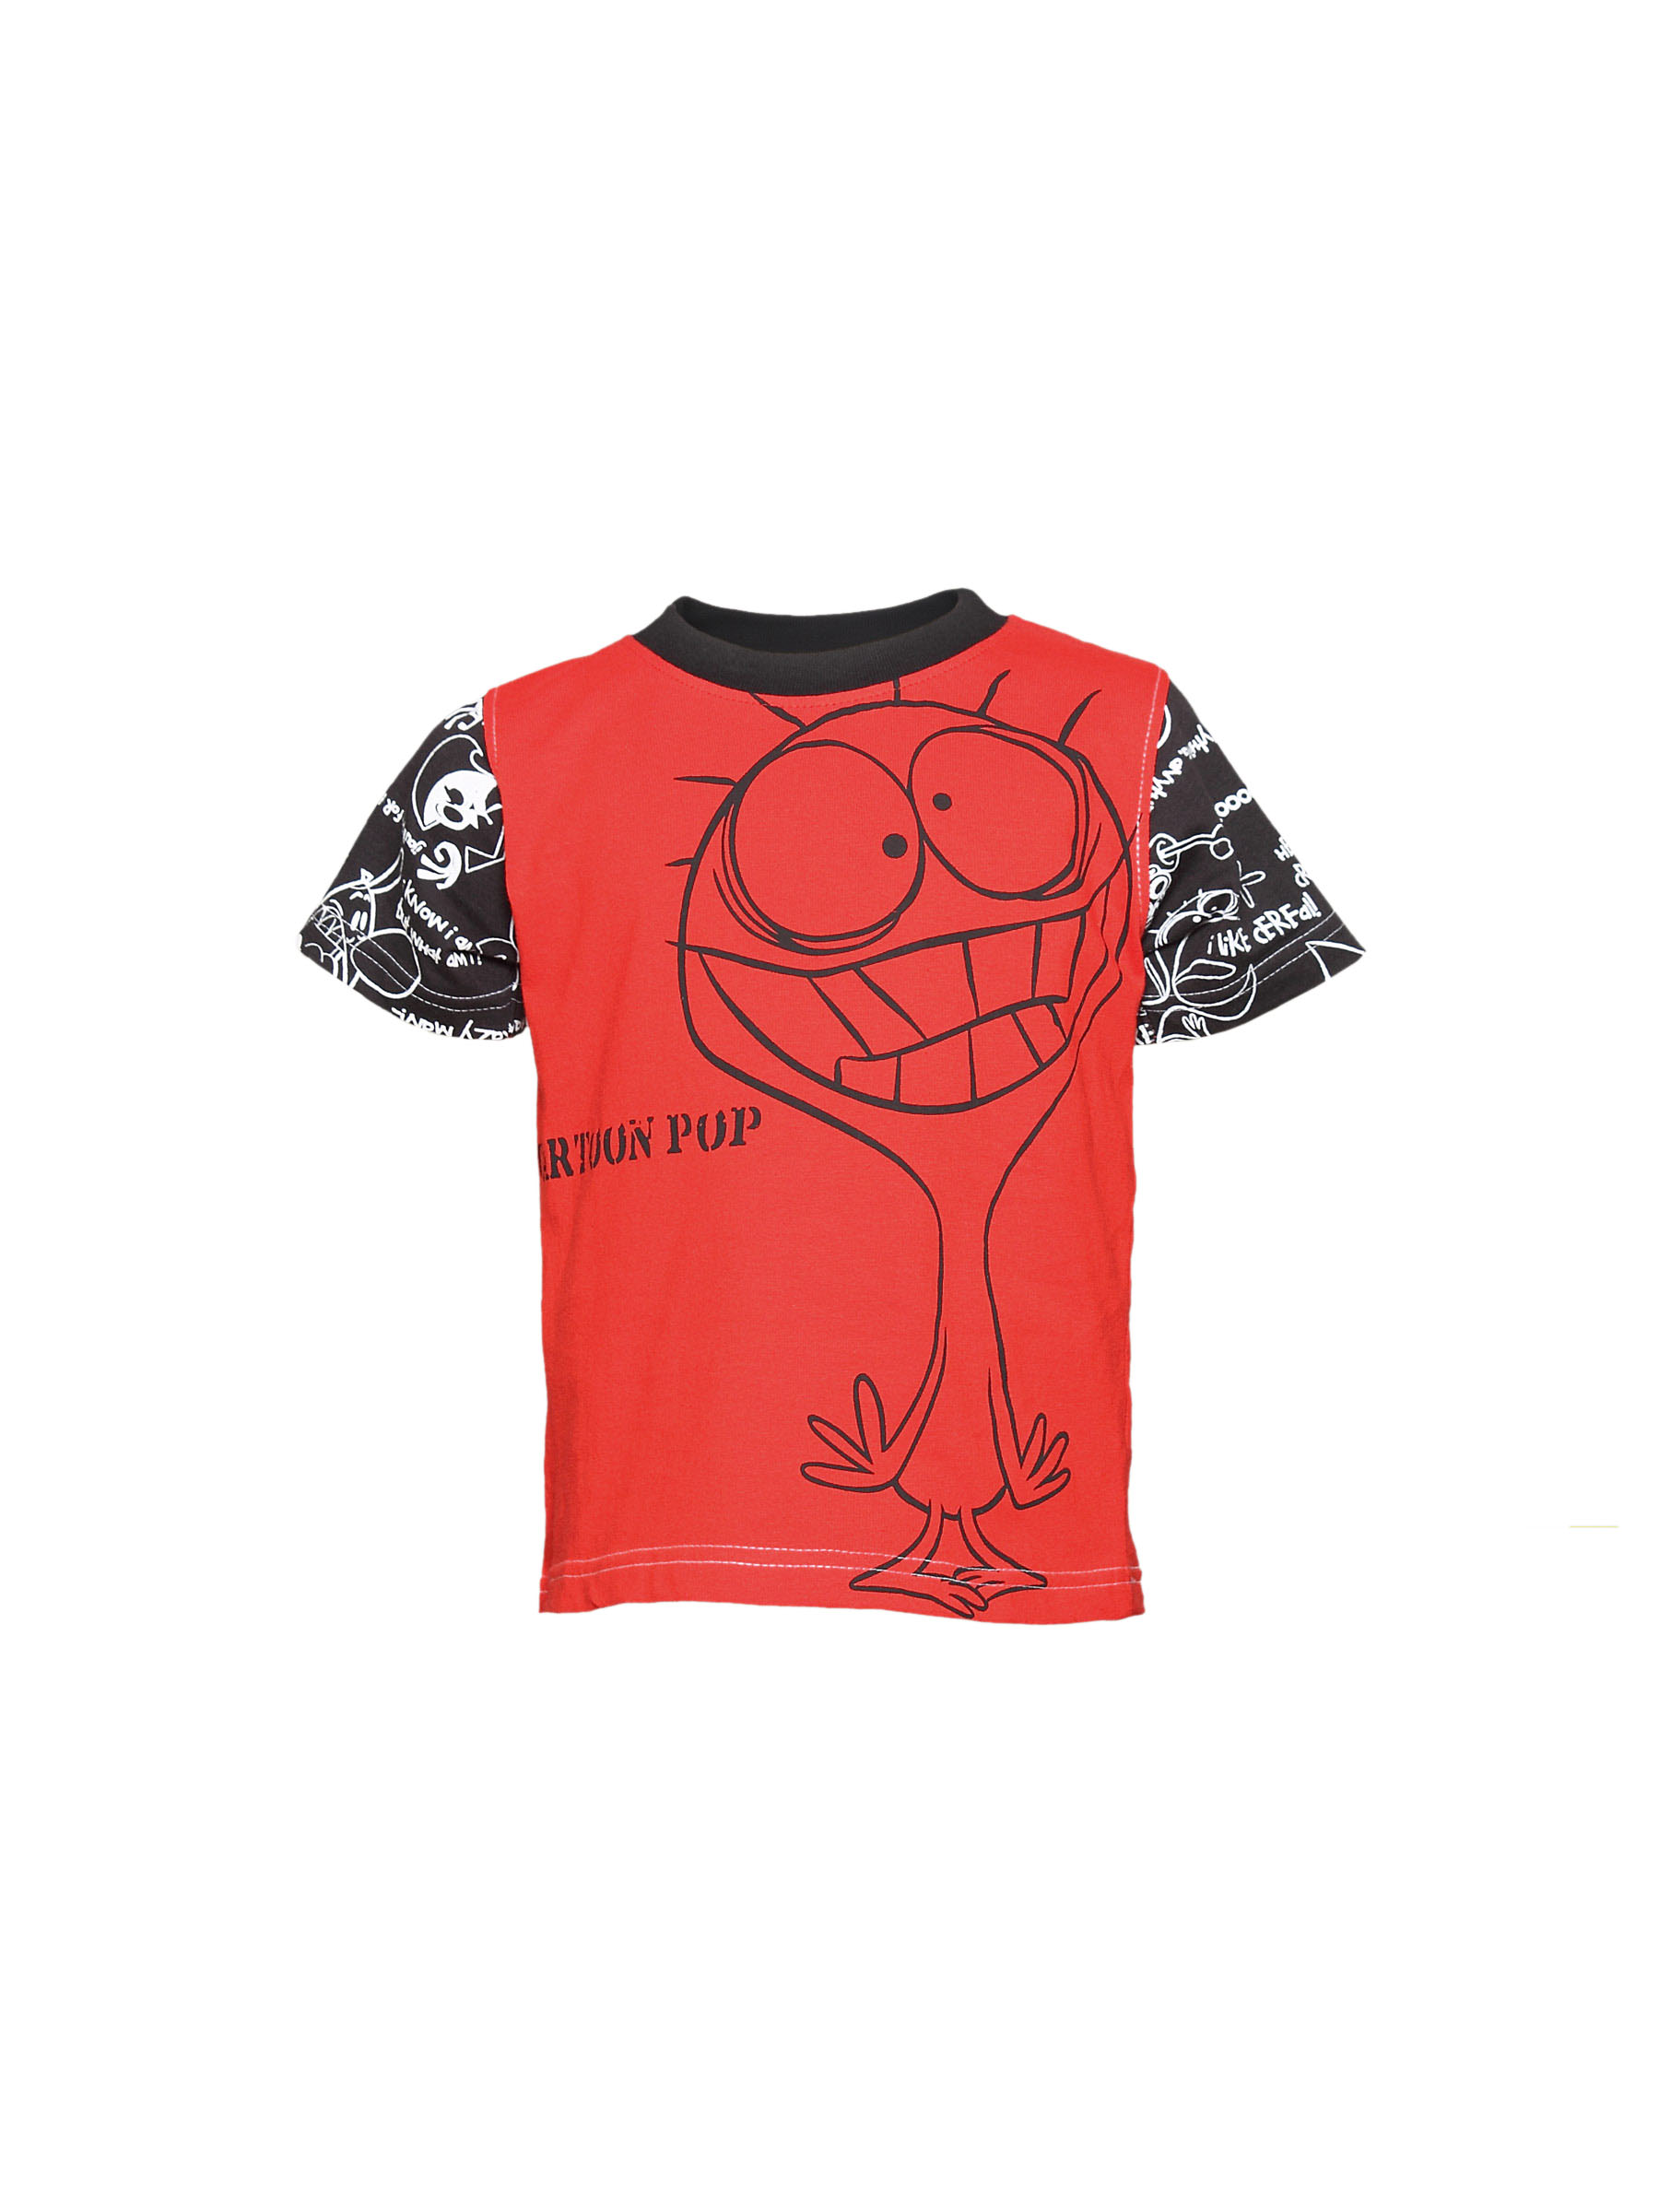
Ant Kids Boy's Red Cartoon Pop Kidswear
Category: Apparel / Topwear / Tshirts
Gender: Boys
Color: Red
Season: Summer 2011
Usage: Casual